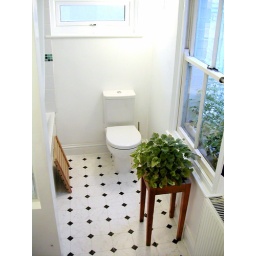
New floor in bathroom